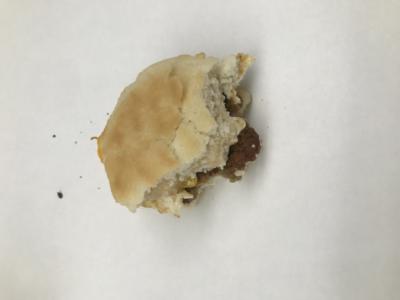
Label: generalcompost